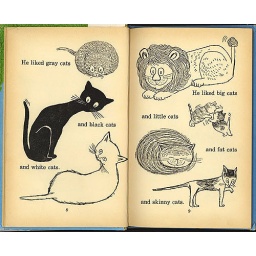
Surprise in the Tree: cute cats